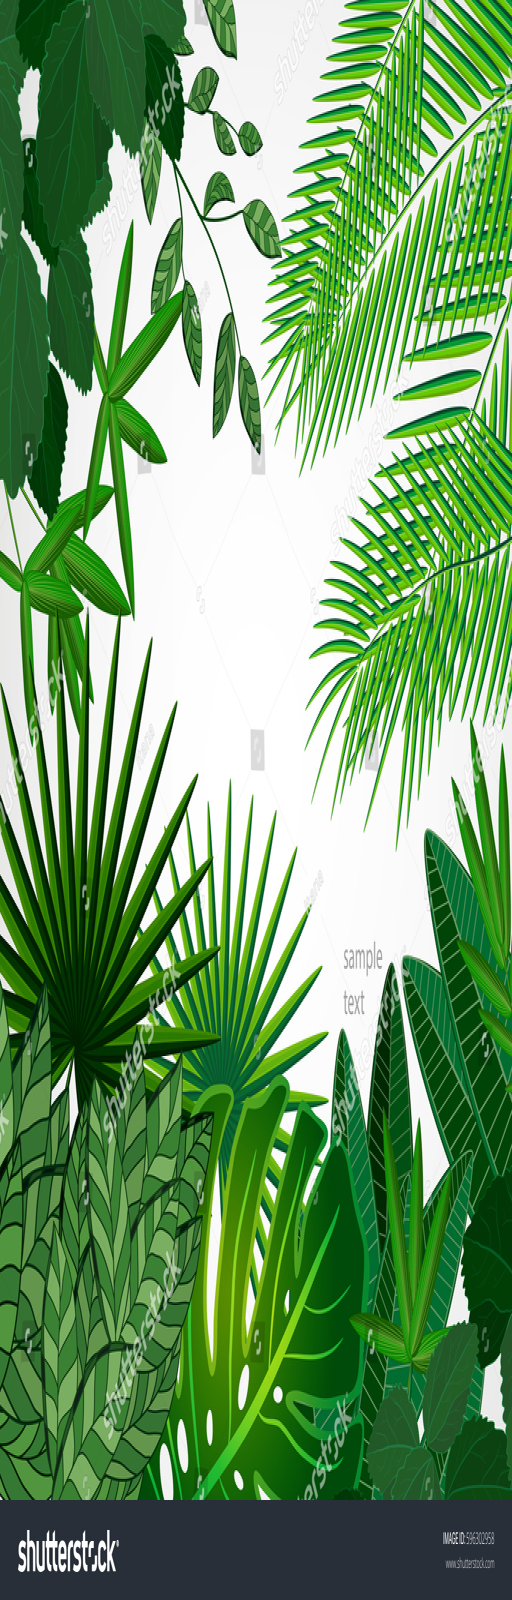
frame made of leaves on a white background .